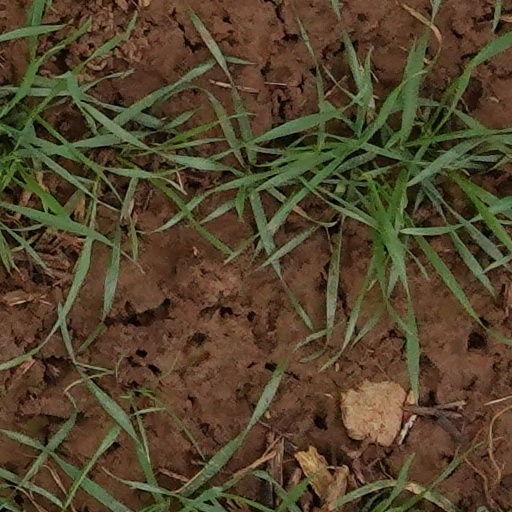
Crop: wheat